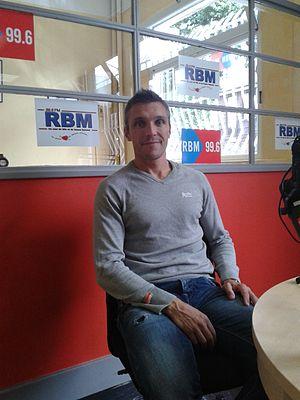
Frédéric Soyez, lors de son passage à la radio RBM 99.6 FM dans l'émission ""En Pleine Lucarne"", le samedi 21 septembre 2013"
Frédéric Soyez, né le 11 février 1978, est un joueur français de hockey sur gazon devenu par la suite entraîneur.